Hogere Burgerschool

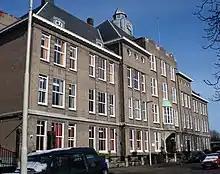
A former HBS for girls in Rotterdam

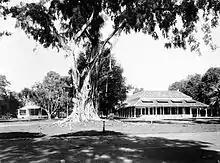
The King William III HBS in Batavia (now Jakarta) in 1910–1932

The Hogere Burgerschool (HBS) (Dutch: Higher Civic School) was a secondary school type that existed between 1863 and 1974 in the Netherlands and the Dutch Empire. These schools, with a five- or sometimes six-year program, continued in 1968 as VWO. The last HBS diplomas were given out in 1974.